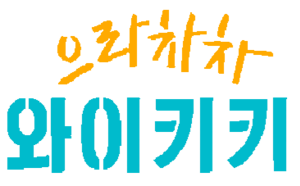
Welcome to Waikiki est une série télévisée sud-coréenne diffusée entre le 5 février et le 17 avril 2018 sur la chaîne JTBC, avec Kim Jung-hyun, Lee Yi-kyung et Son Seung-won.